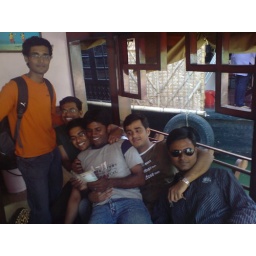
Gang in house boat in alleppy